Bevan Braithwaite

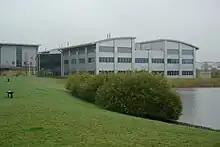
The Bevan Braithwaite Building of TWI Ltd

Arthur Bevan Midgley Braithwaite (born 27 July 1939 in Hoddesdon, Hertfordshire; died 25 April 2008) was chief executive of The Welding Institute and founding director of Granta Park in Cambridge.